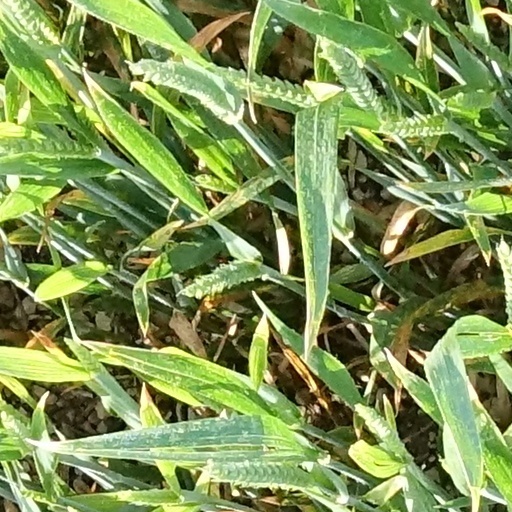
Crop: wheat